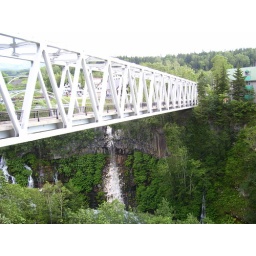
bridge over the blue river